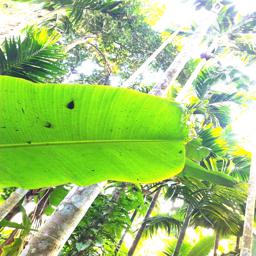
Label: JAHAJI LEAF